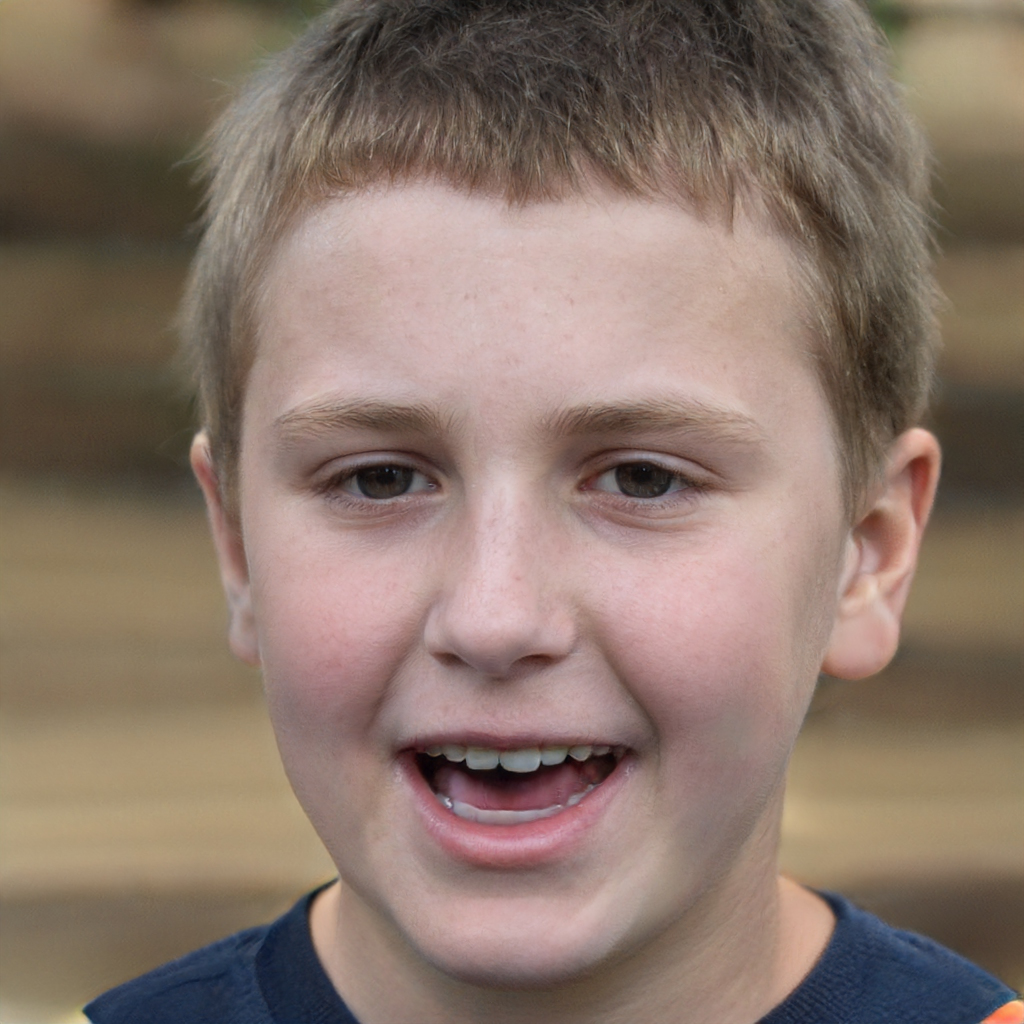
Gender: Male